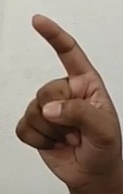
ASL sign: Z